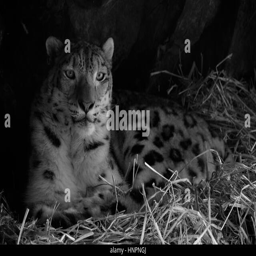
close up of a snow leopard